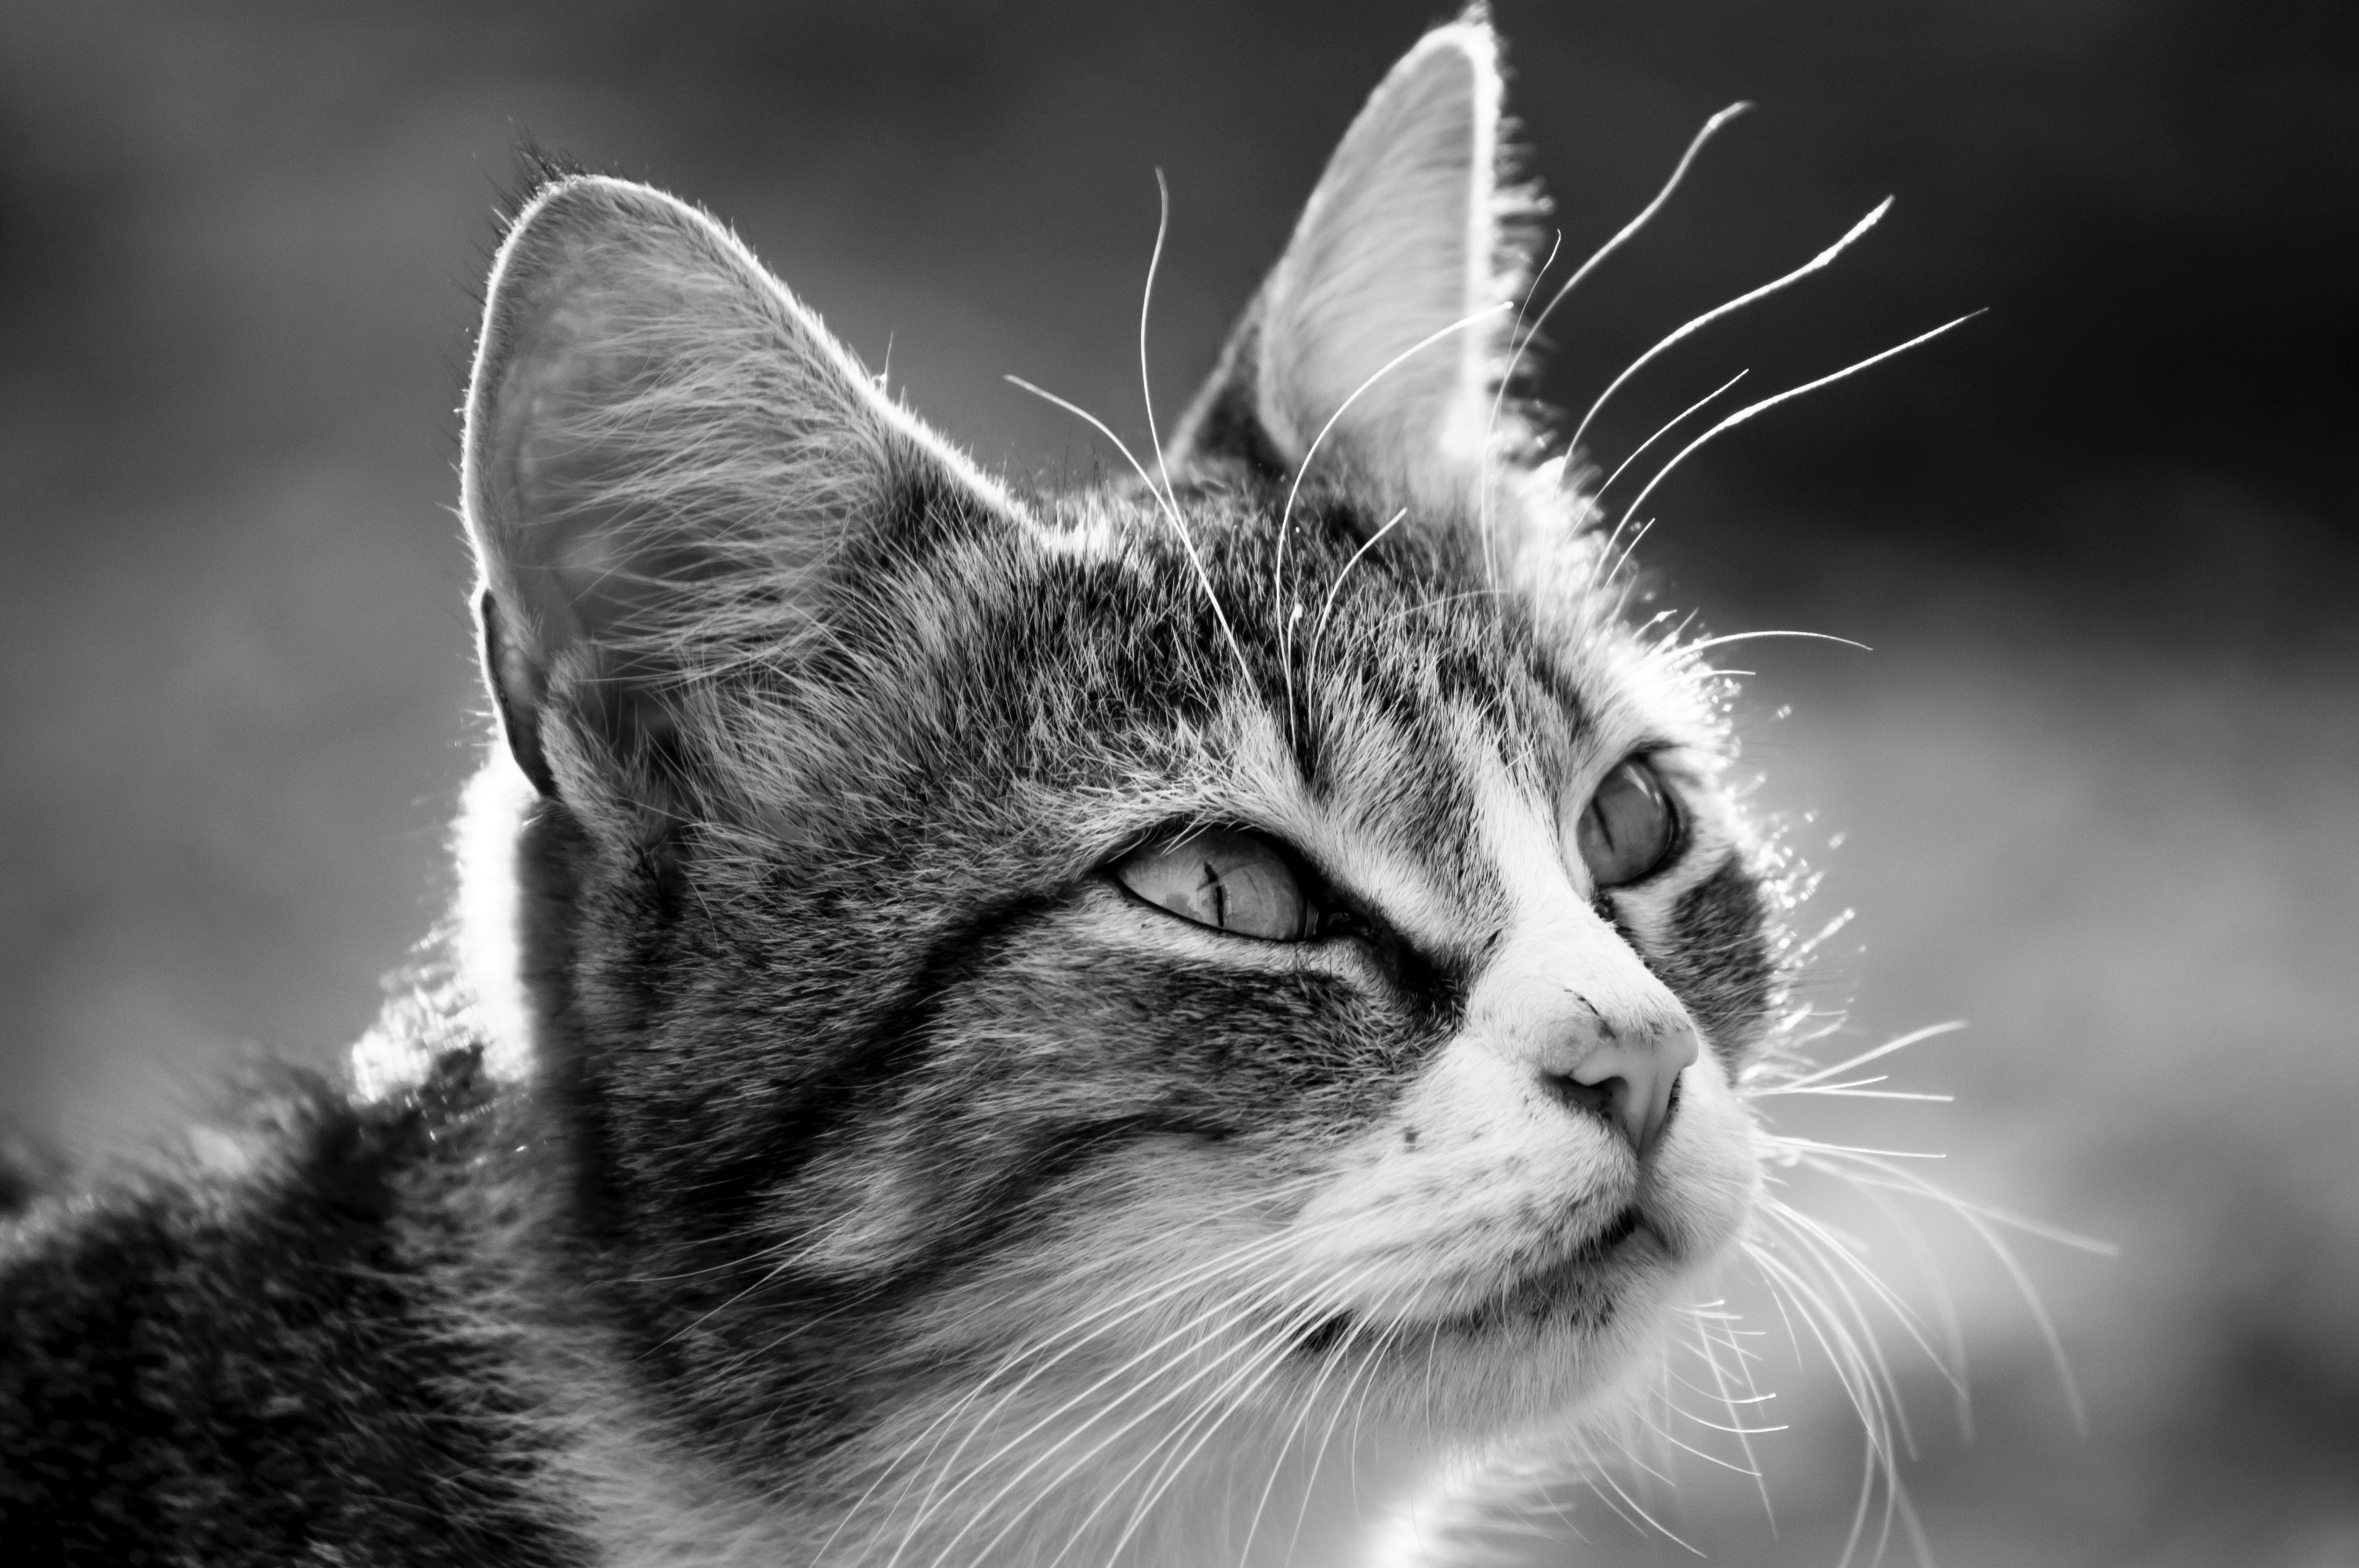
black and white, photography, cat, mammal, monochrome, close up, nose, whiskers, snout, vertebrate, tabby cat, european shorthair, wild cat, monochrome photography, small to medium sized cats, cat like mammal, domestic short haired cat